University of Florida

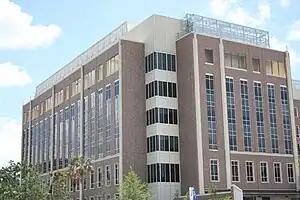
The University of Florida Cancer and Genetics Research Complex is one of several research facilities at the university

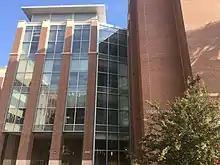
The Emerging Pathogens Institute

The university spent over $1.26 billion on research and development in 2024, ranking it within the nation's Top 25 public and private universities. In 2024, the University of Florida's research portfolio surpassed $1.26 billion, marking a growth of over $500 million in annual research expenditures over the past decade.